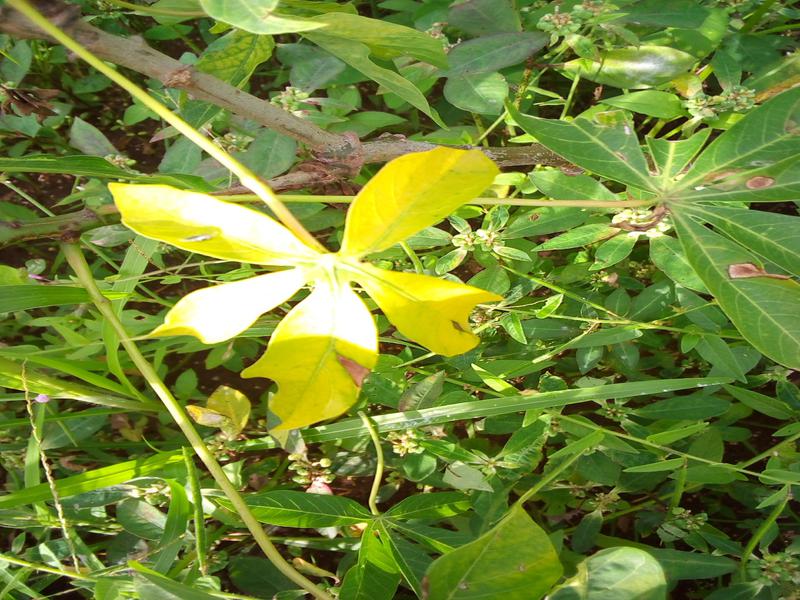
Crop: cassava
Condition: bacterial_blight